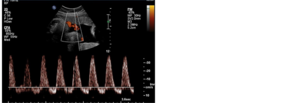
Artère ombilcale avec flux diastolique inversé ou reverse flow
Le retard de croissance intra-utérin décrit un fœtus qui ne grossit pas selon son potentiel biologique attendu, un ralentissement de la croissance. C'est une complication relativement courante de la grossesse. Le vrai retard de croissance intra utérin, par rapport à une petite constitution, est une pathologie dans laquelle le placenta ne parvient pas à fournir un approvisionnement adéquat en oxygène et en nutriments au fœtus appelé insuffisance placentaire.